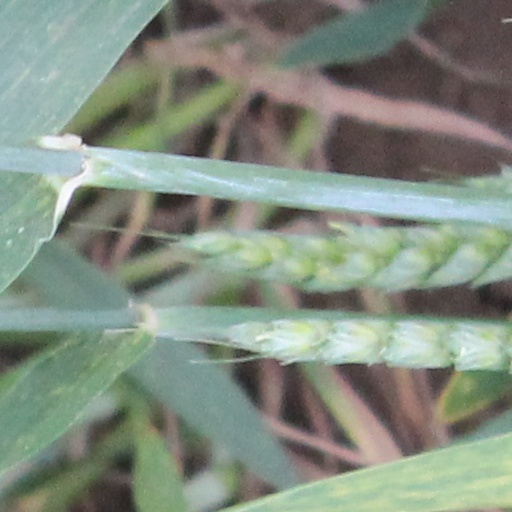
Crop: wheat